SMS Tegetthoff (1912)

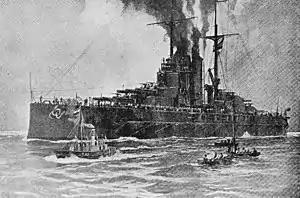
A large battleship sits motionless in the water with smoke coming out of its funnels and three small boats moving beside her in the foreground.

The revolution in naval technology created by the launch of the British in 1906 and the Anglo-German naval arms race that followed had a tremendous impact on the development of future battleships around the world, including "Tegetthoff". "Dreadnought", armed with ten large-caliber guns, was the first of a revolutionary new standard of "all-big-gun" battleships that rendered pre-dreadnought battleships obsolete. As a result, the value of older battleships declined rapidly in the years after 1906. This development gave Austria-Hungary the opportunity to make up for neglecting its navy in past years. Furthermore, Austria-Hungary's improved financial situation following the Austro-Hungarian Compromise of 1867 were beginning to reflect in the form of larger budgets being allocated to the Empire's armed forces. Political will also existed to construct Austria-Hungary's own dreadnought battleship, as both Archduke Ferdinand and Admiral Montecuccoli were supportive of constructing a new class of modern battleships. As a result, by 1908 the stage was set for the creation of "Tegetthoff" and her namesake class.